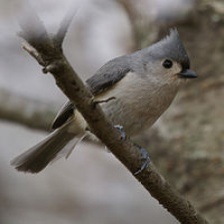
Species: TIT MOUSE
Scientific name: PARIDAE
ImageNet parent category: chickadee